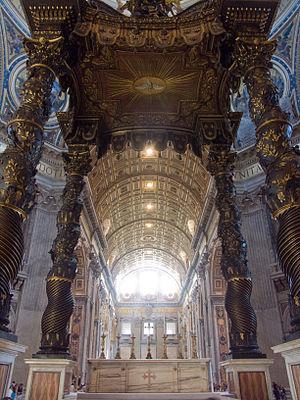
La basilique Saint-Pierre est le plus important édifice religieux du catholicisme. Elle est située au Vatican, sur la rive droite du Tibre, et sa façade s'ouvre sur la place Saint-Pierre.
Gian Lorenzo Bernini, dit Le Bernin ou Cavalier Bernin, sculpteur, architecte et peintre. Il fut surnommé le second Michel-Ange.